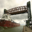
Label: bridge